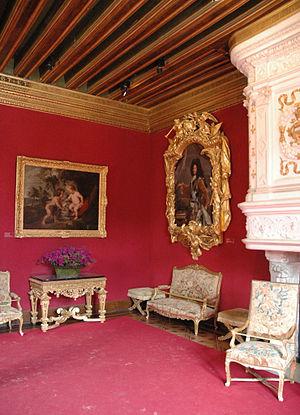
Le château de Chenonceau est un château de la Loire situé en Touraine, sur la commune de Chenonceaux, dans le département d'Indre-et-Loire en région Centre-Val de Loire.